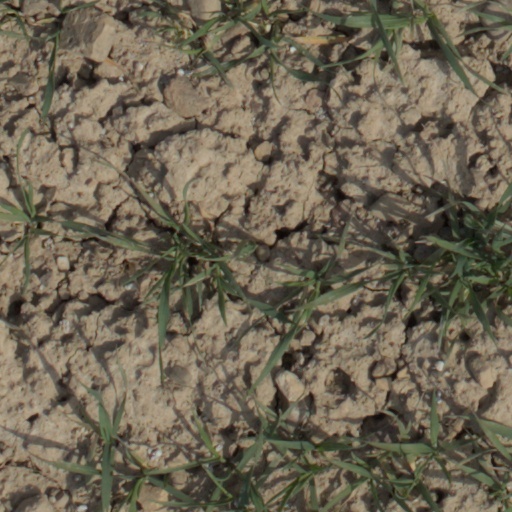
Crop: wheat